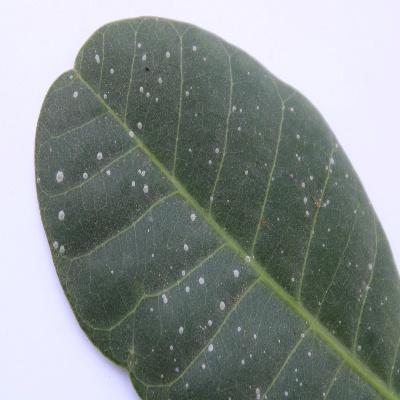
Crop: Cashew
Condition: red rust